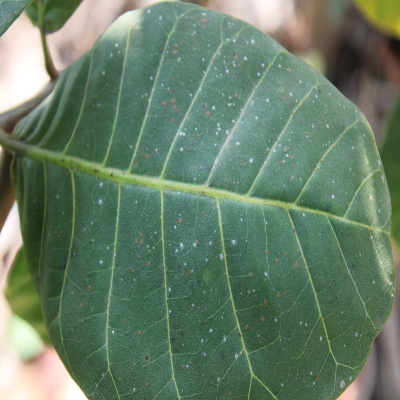
Crop: Cashew
Condition: red rust